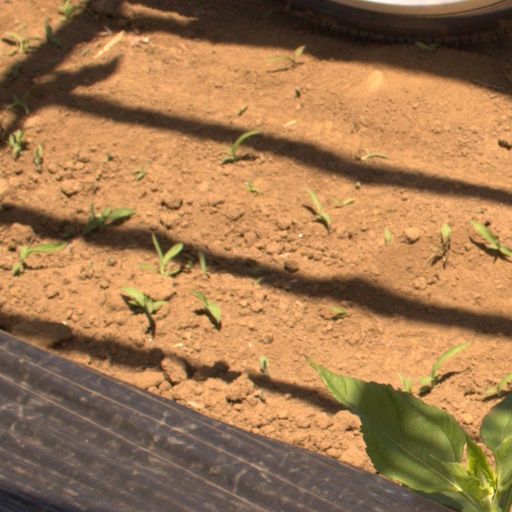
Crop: Jerusalem artichoke